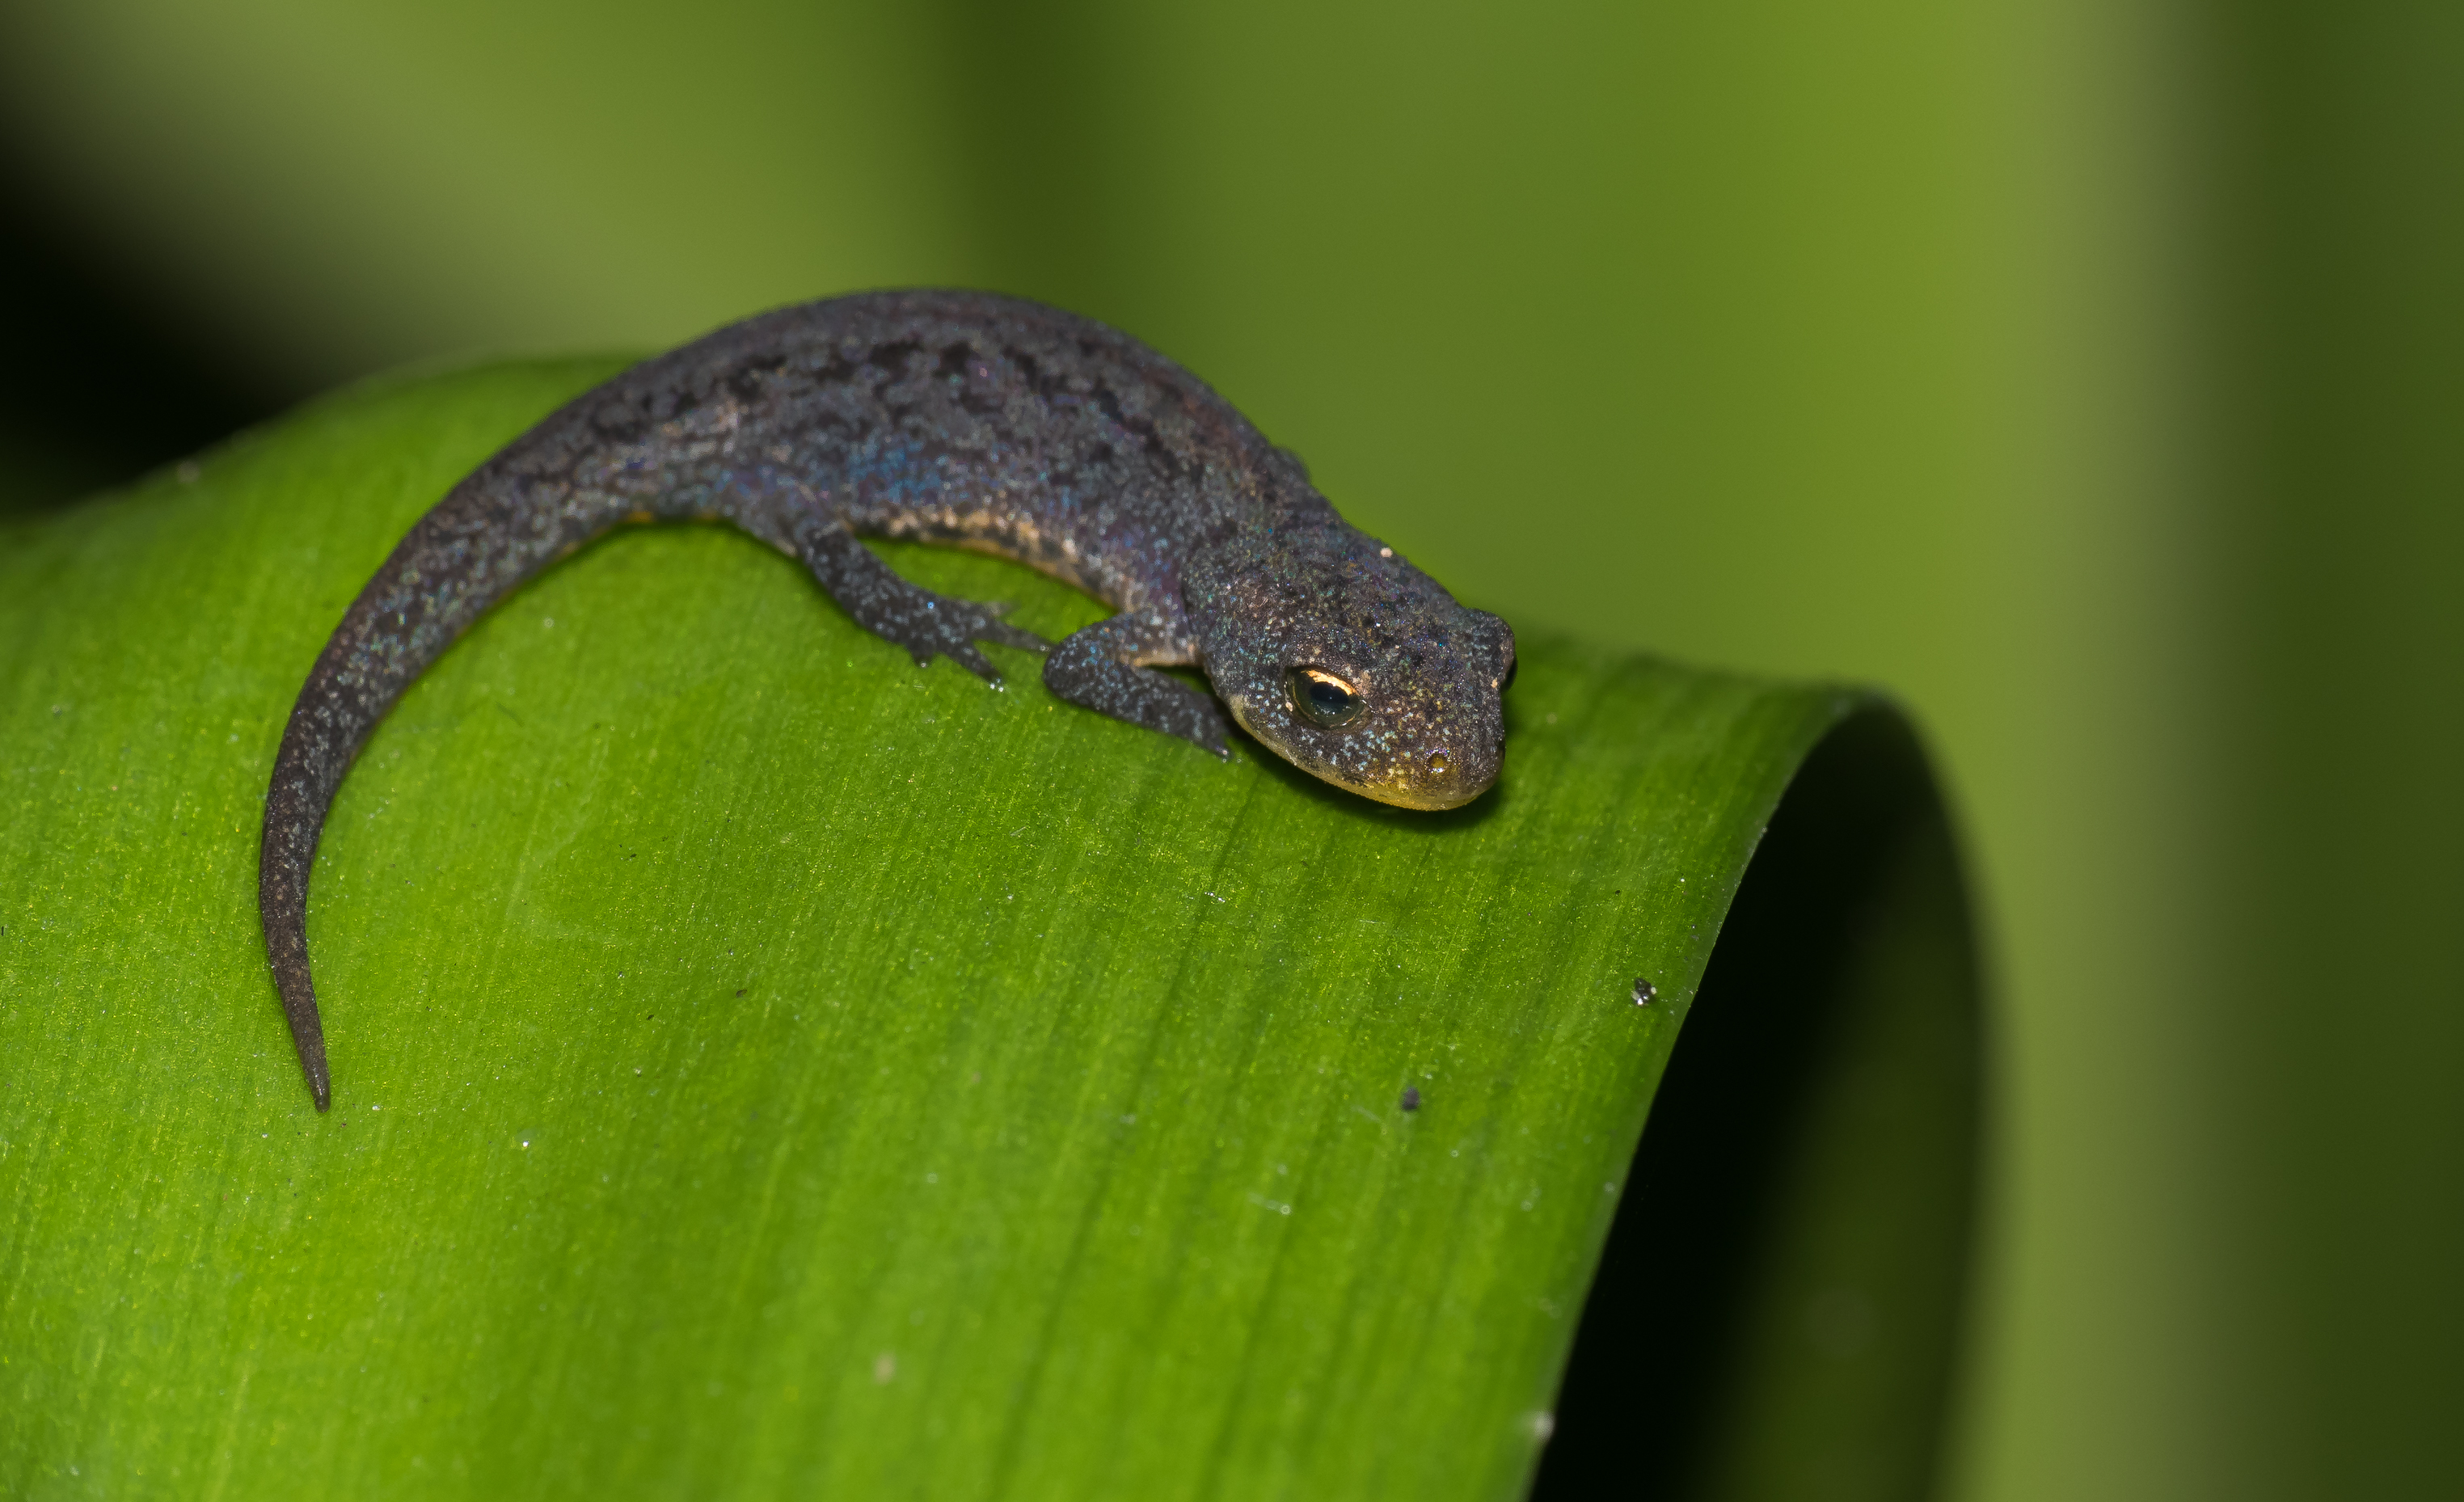
nature, wildlife, green, macro, reptile, amphibian, fauna, close up, animals, snake, vertebrate, naturaleza, lumixfz1000, fz1000, ggl1, xovesphoto, animales, panasoniclumixfz1000, raynox150, triton, macro photography, mamba, dactyloidae, plant stem, scaled reptile